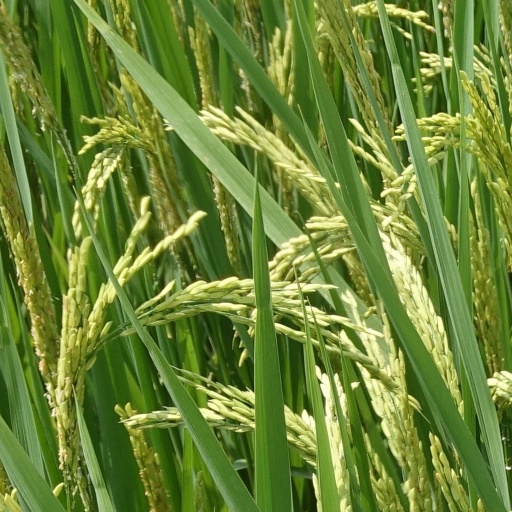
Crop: rice